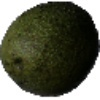
Label: Avocado 1